Zeppelin LZ85

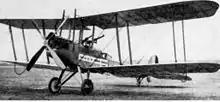
A BE2 fighter, the same type of aircraft that was used by Lieutenant Pritchard to chase "LZ 85"

"LZ 85" escaped Britain and flew over the English Channel towards Belgium and France. However, due to its long duration at an extreme height and the numerous mechanical problems, including fuel leaks, the ship was left to the mercy of the weather as the fuel ran out. The ship drifted over Amiens and Compiègne, heading toward neutral Switzerland. When passing by Lyon, at a height of , a fighter took off from Meyzieu east of the city, following the airship to the south of Saint-Marcellin, but had to give up the chase and return to Meyzieu due to lack of fuel.